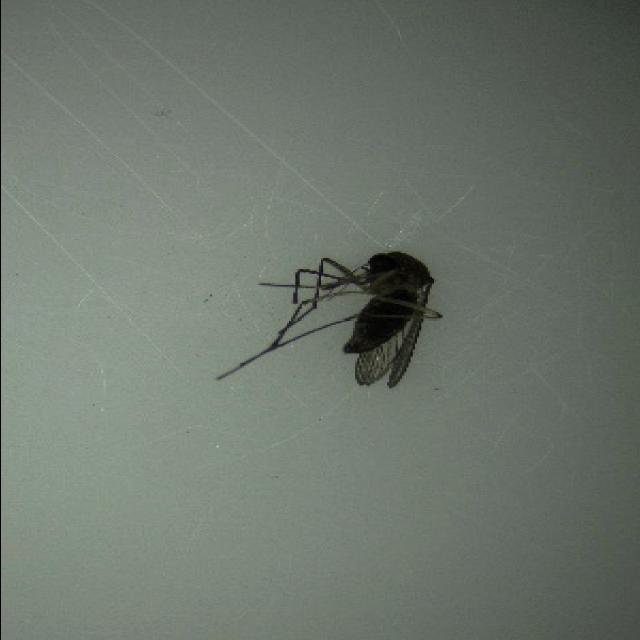
Species: culex_tritaeniorhynchus